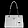
Label: Bag